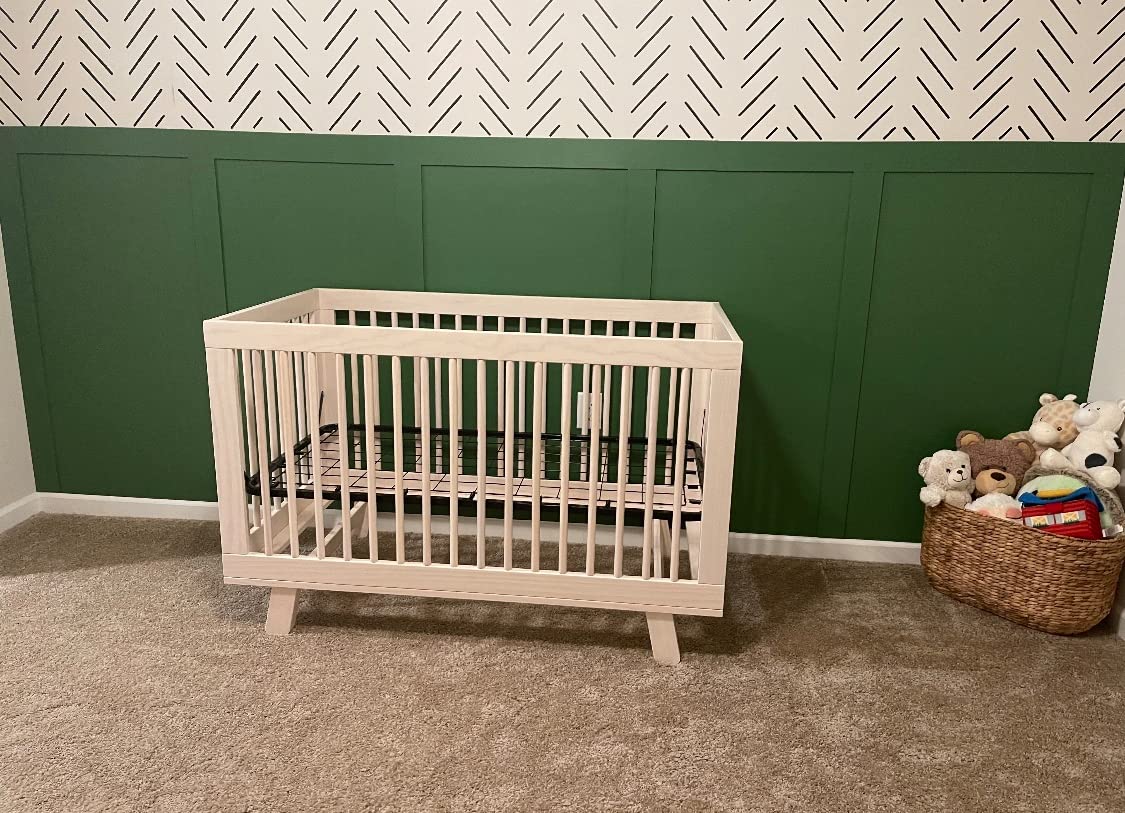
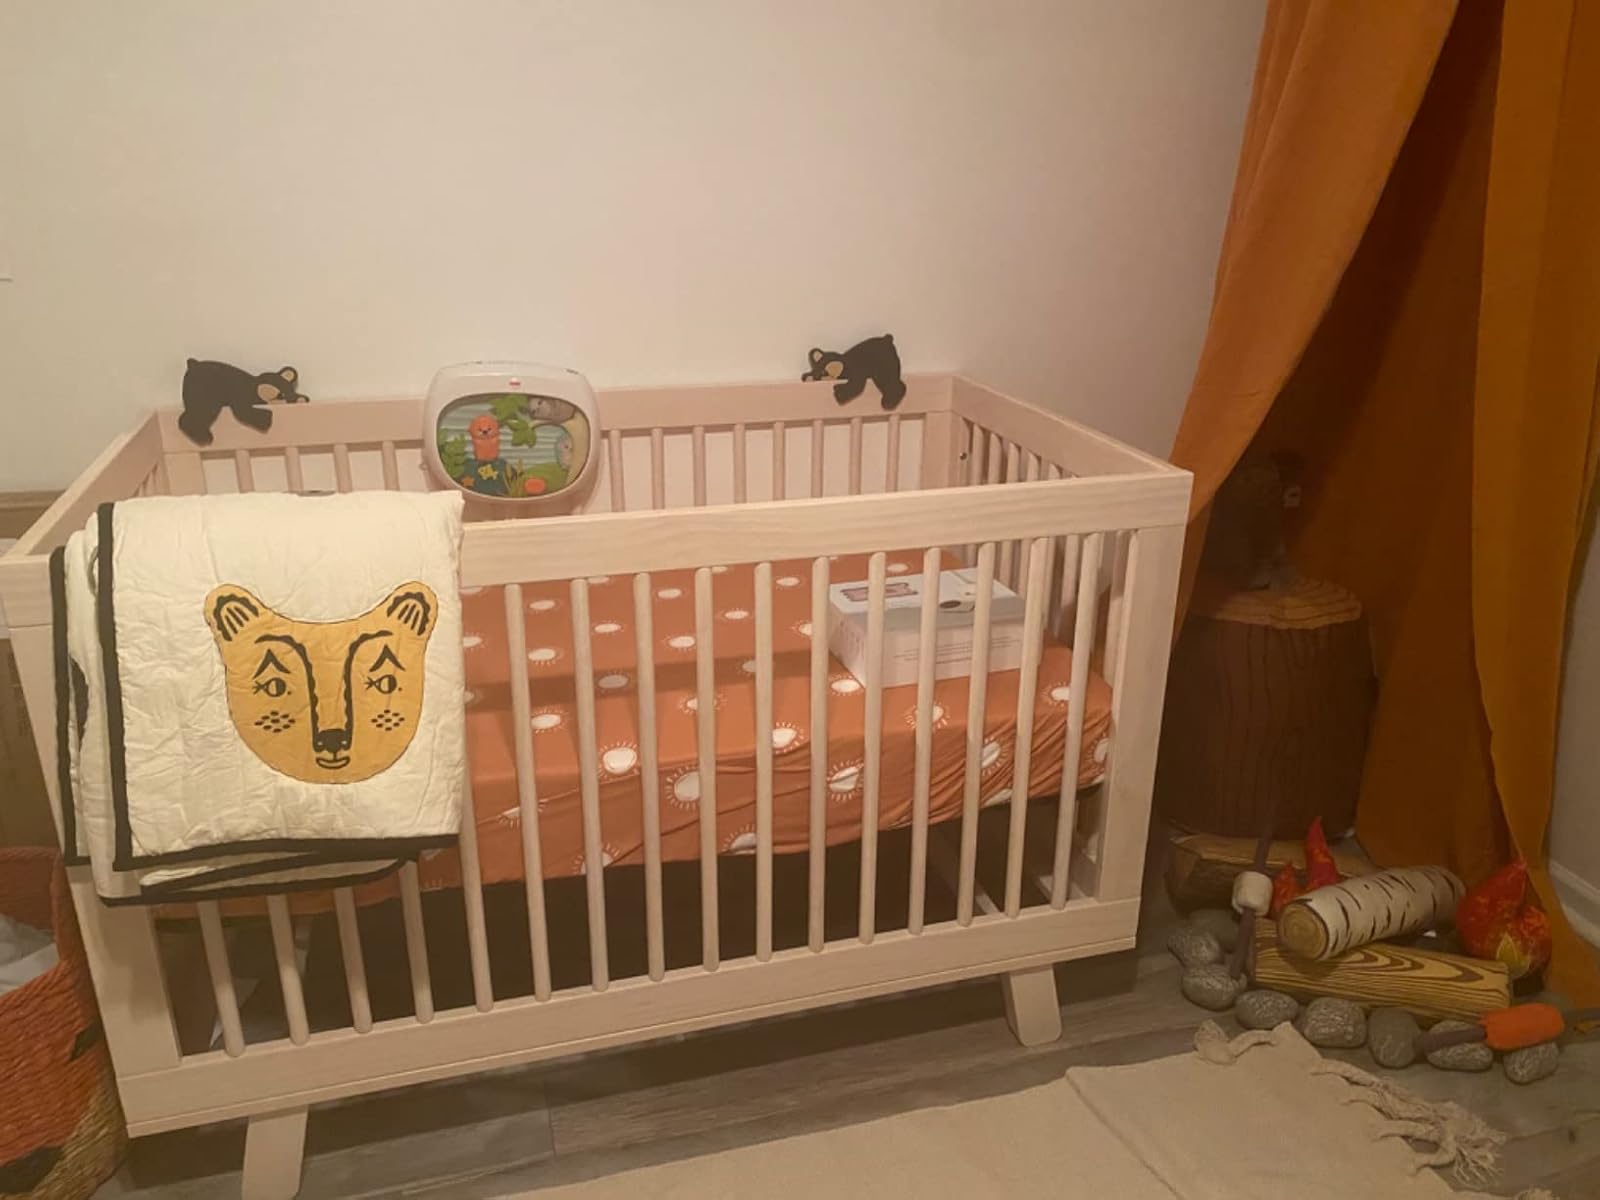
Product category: products_crib
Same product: yes